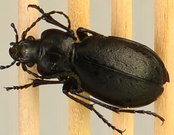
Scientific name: Carabus taedatus
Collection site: Niwot Ridge Mountain Research Station Site (NIWO), plot NIWO_008